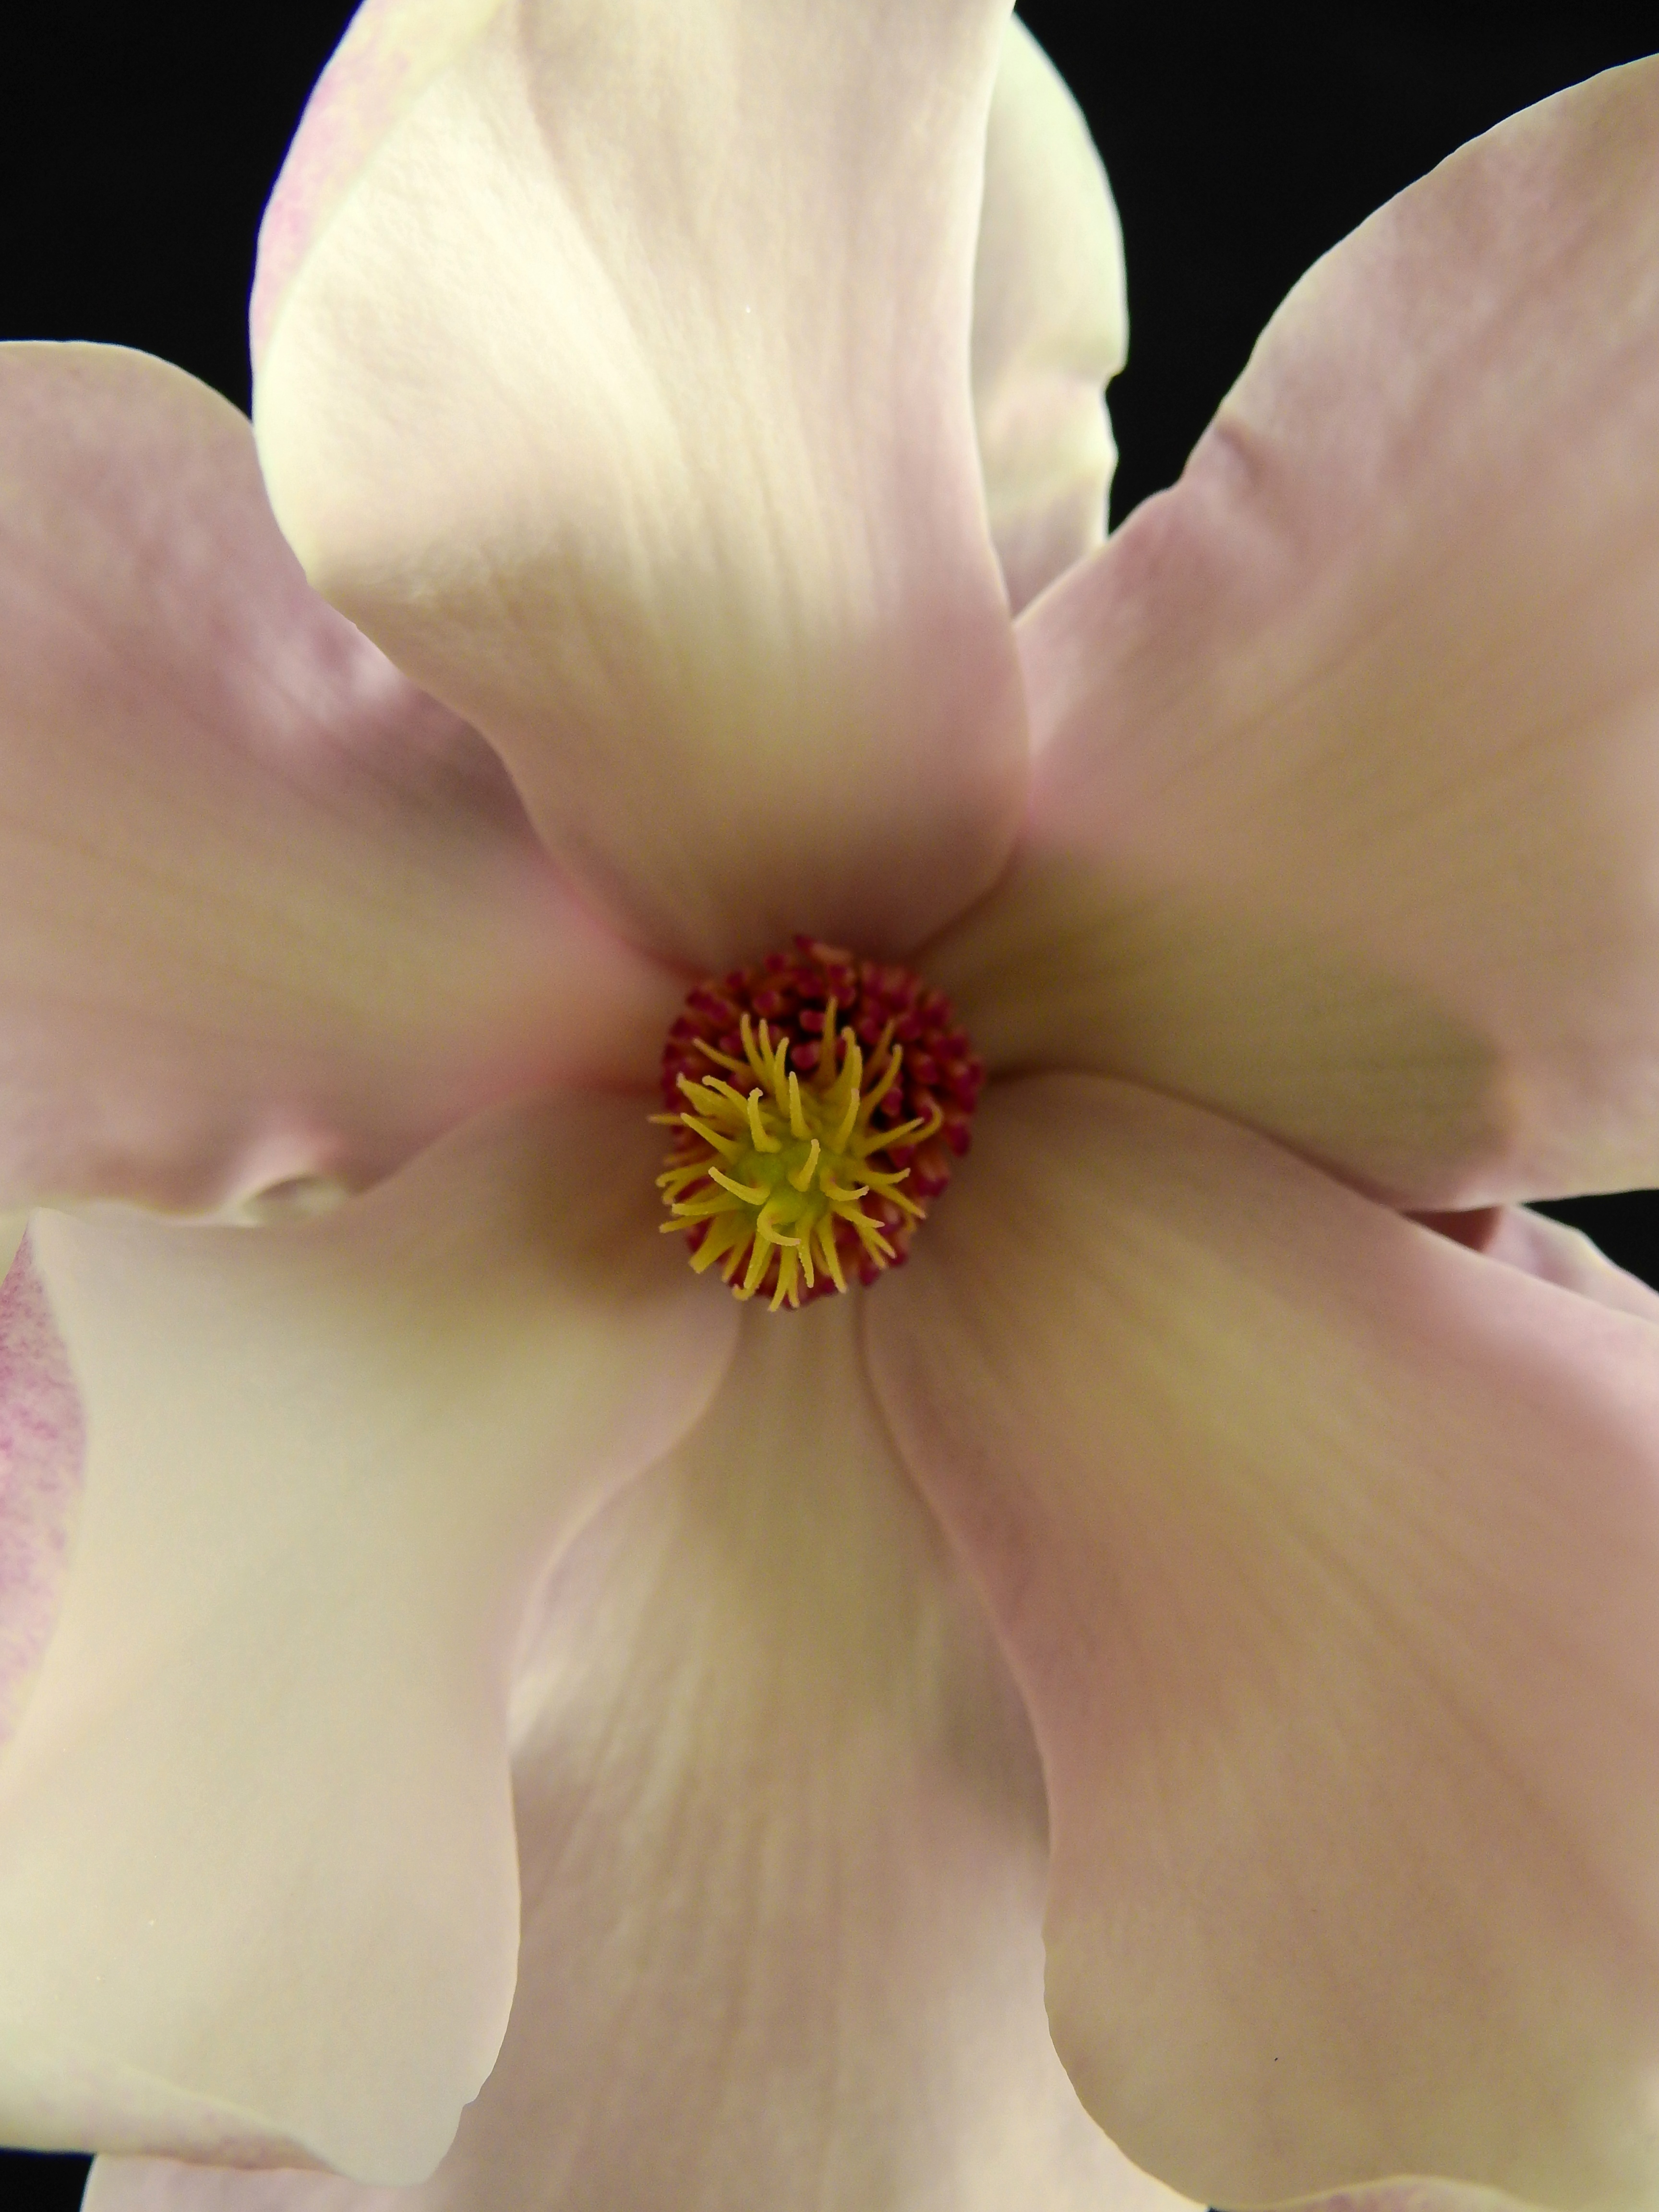
tree, nature, blossom, plant, photography, flower, petal, bloom, spring, botany, pink, flora, close up, magnolia, macro photography, flowering plant, land plant